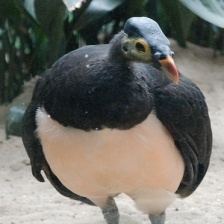
Species: MALEO
Scientific name: MACROCEPHALON MALEO